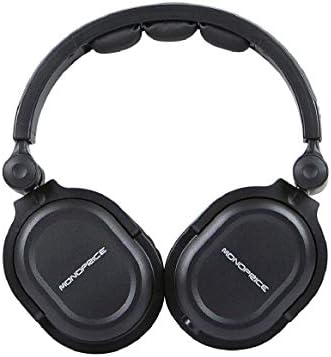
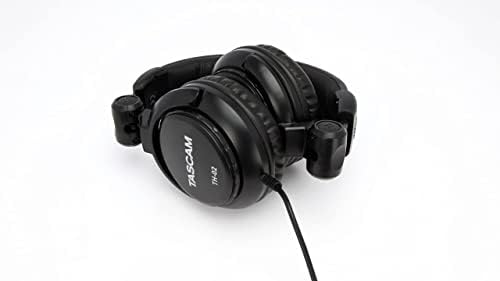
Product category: headphones
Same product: no